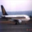
Label: airplane